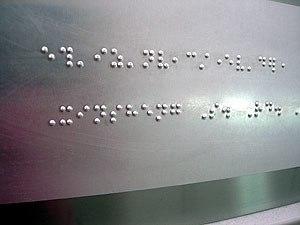
La signalétique est la science de la signalisation. Elle est fondée sur une sémantique iconique et/ou langagière, c'est-à-dire utilisant des signes et/ou des mots.